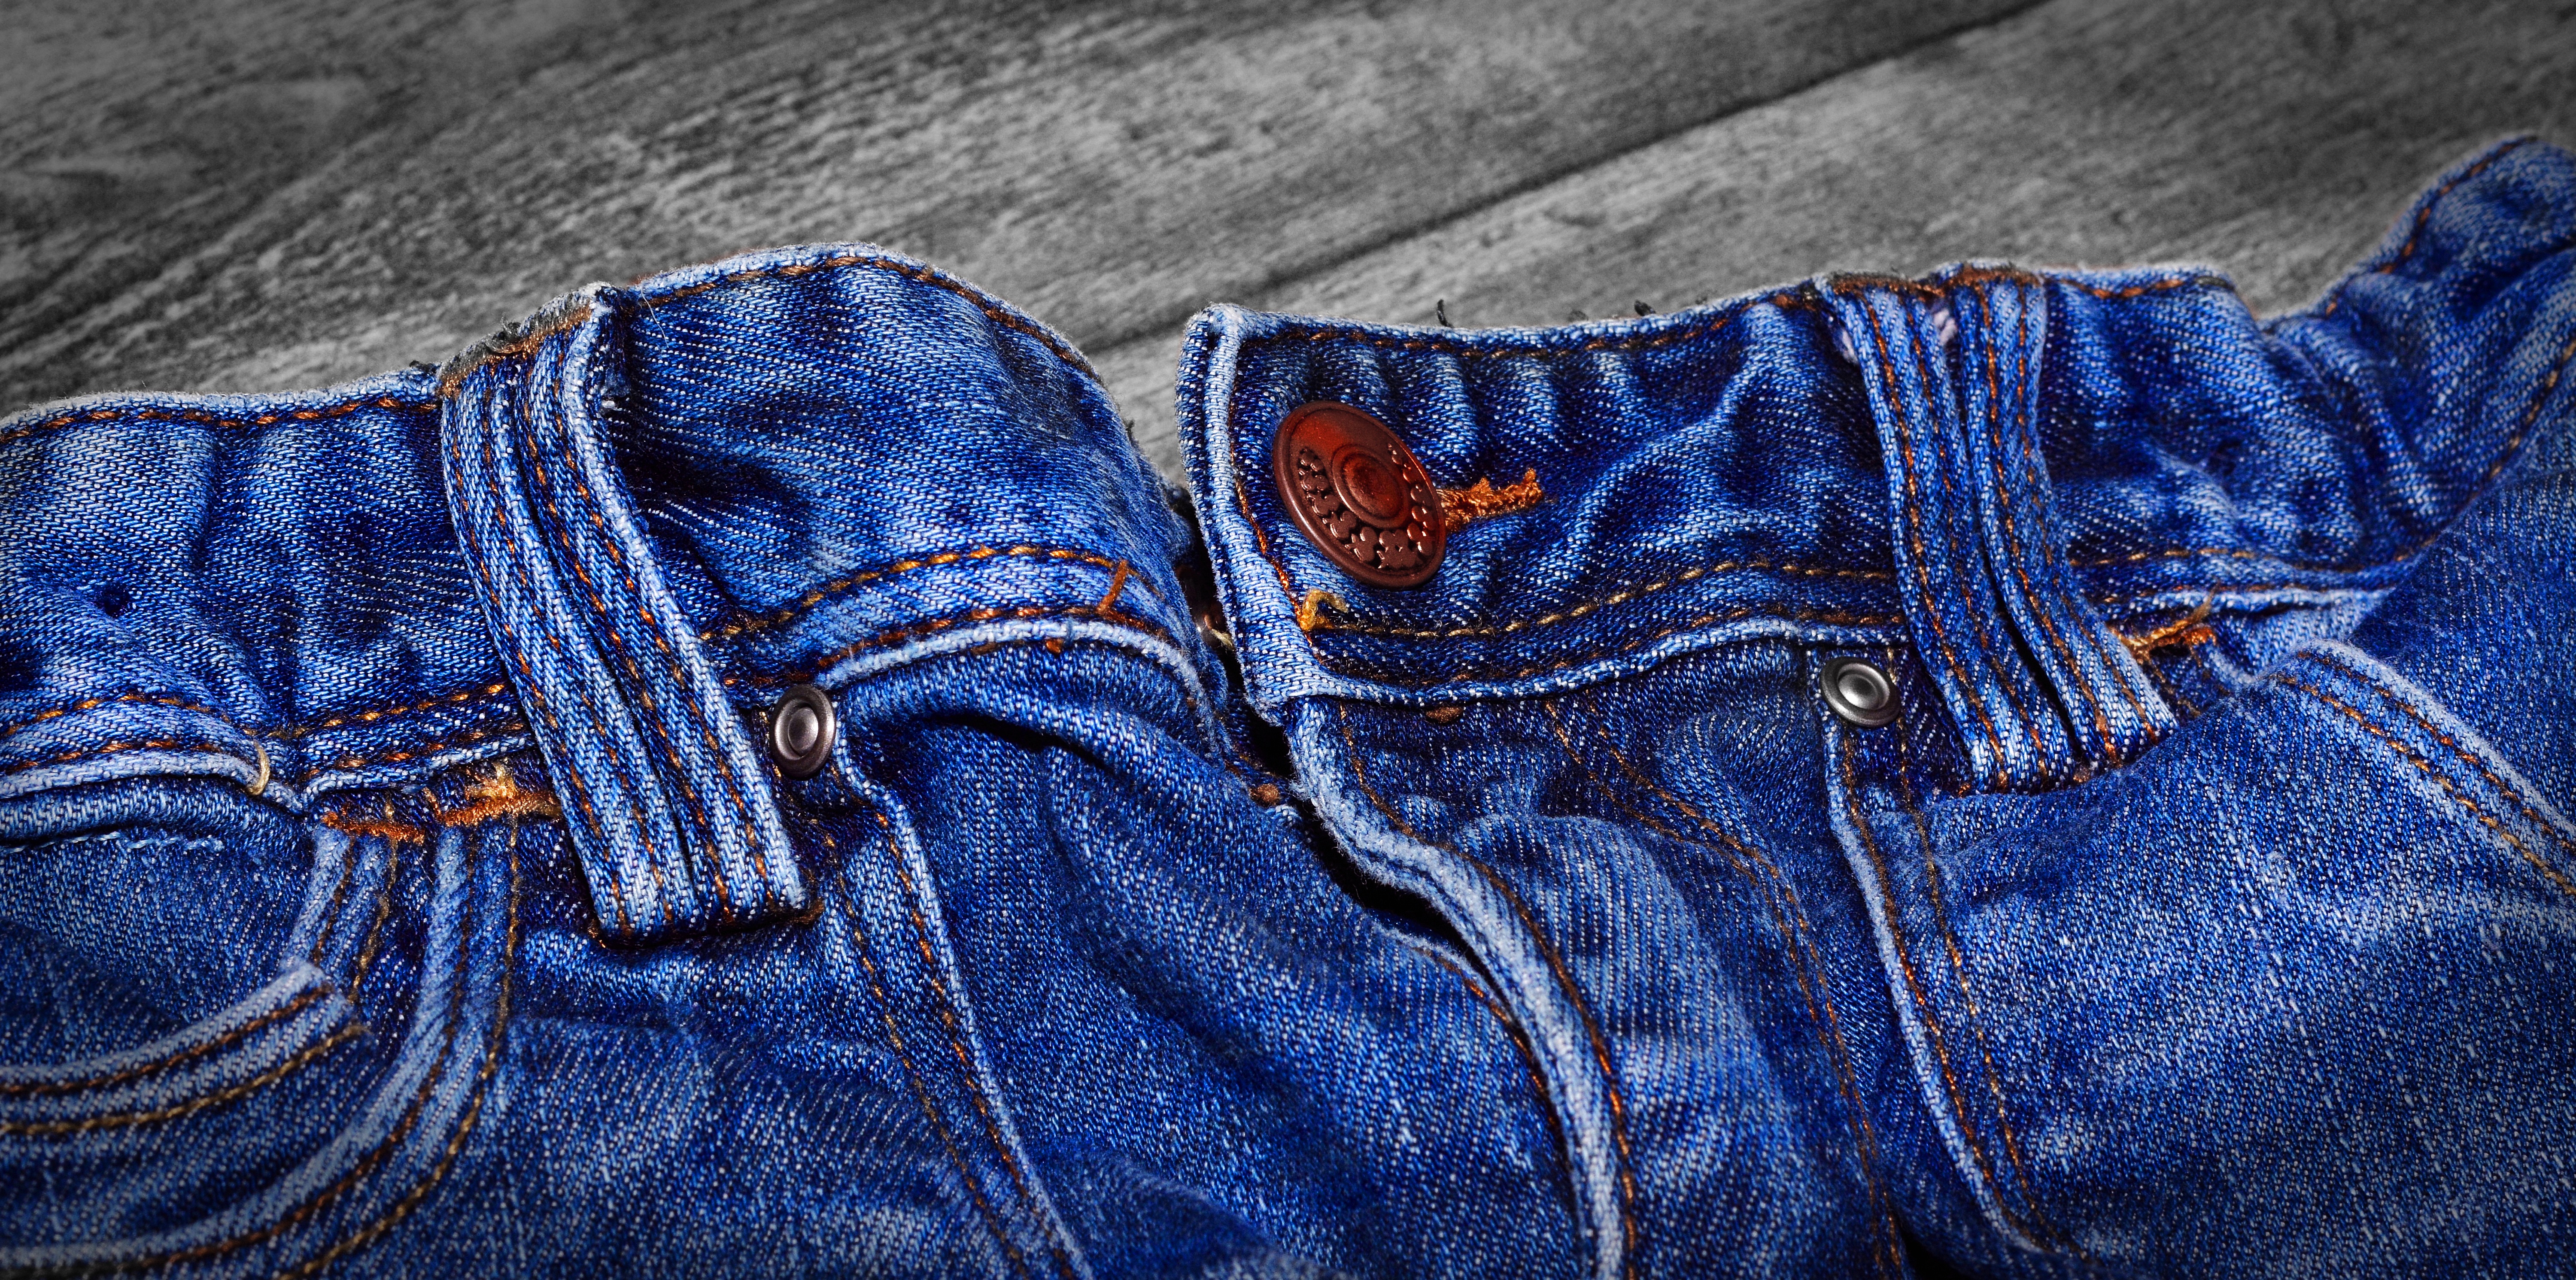
pattern, jeans, blue, clothing, denim, pants, textile, art, indigo, textiles, blue jeans